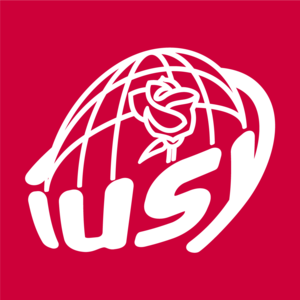
International Union of Socialist Youth
Organisationes nuværende logo
International Union of Socialist Youth, forkortet IUSY, er de socialdemokratiske ungdomsorganisationers verdensorganisation, som blev stiftet den 30. september 1946.